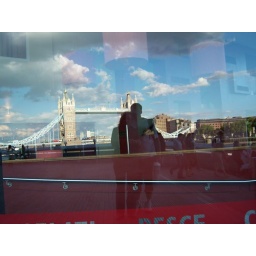
tower in window